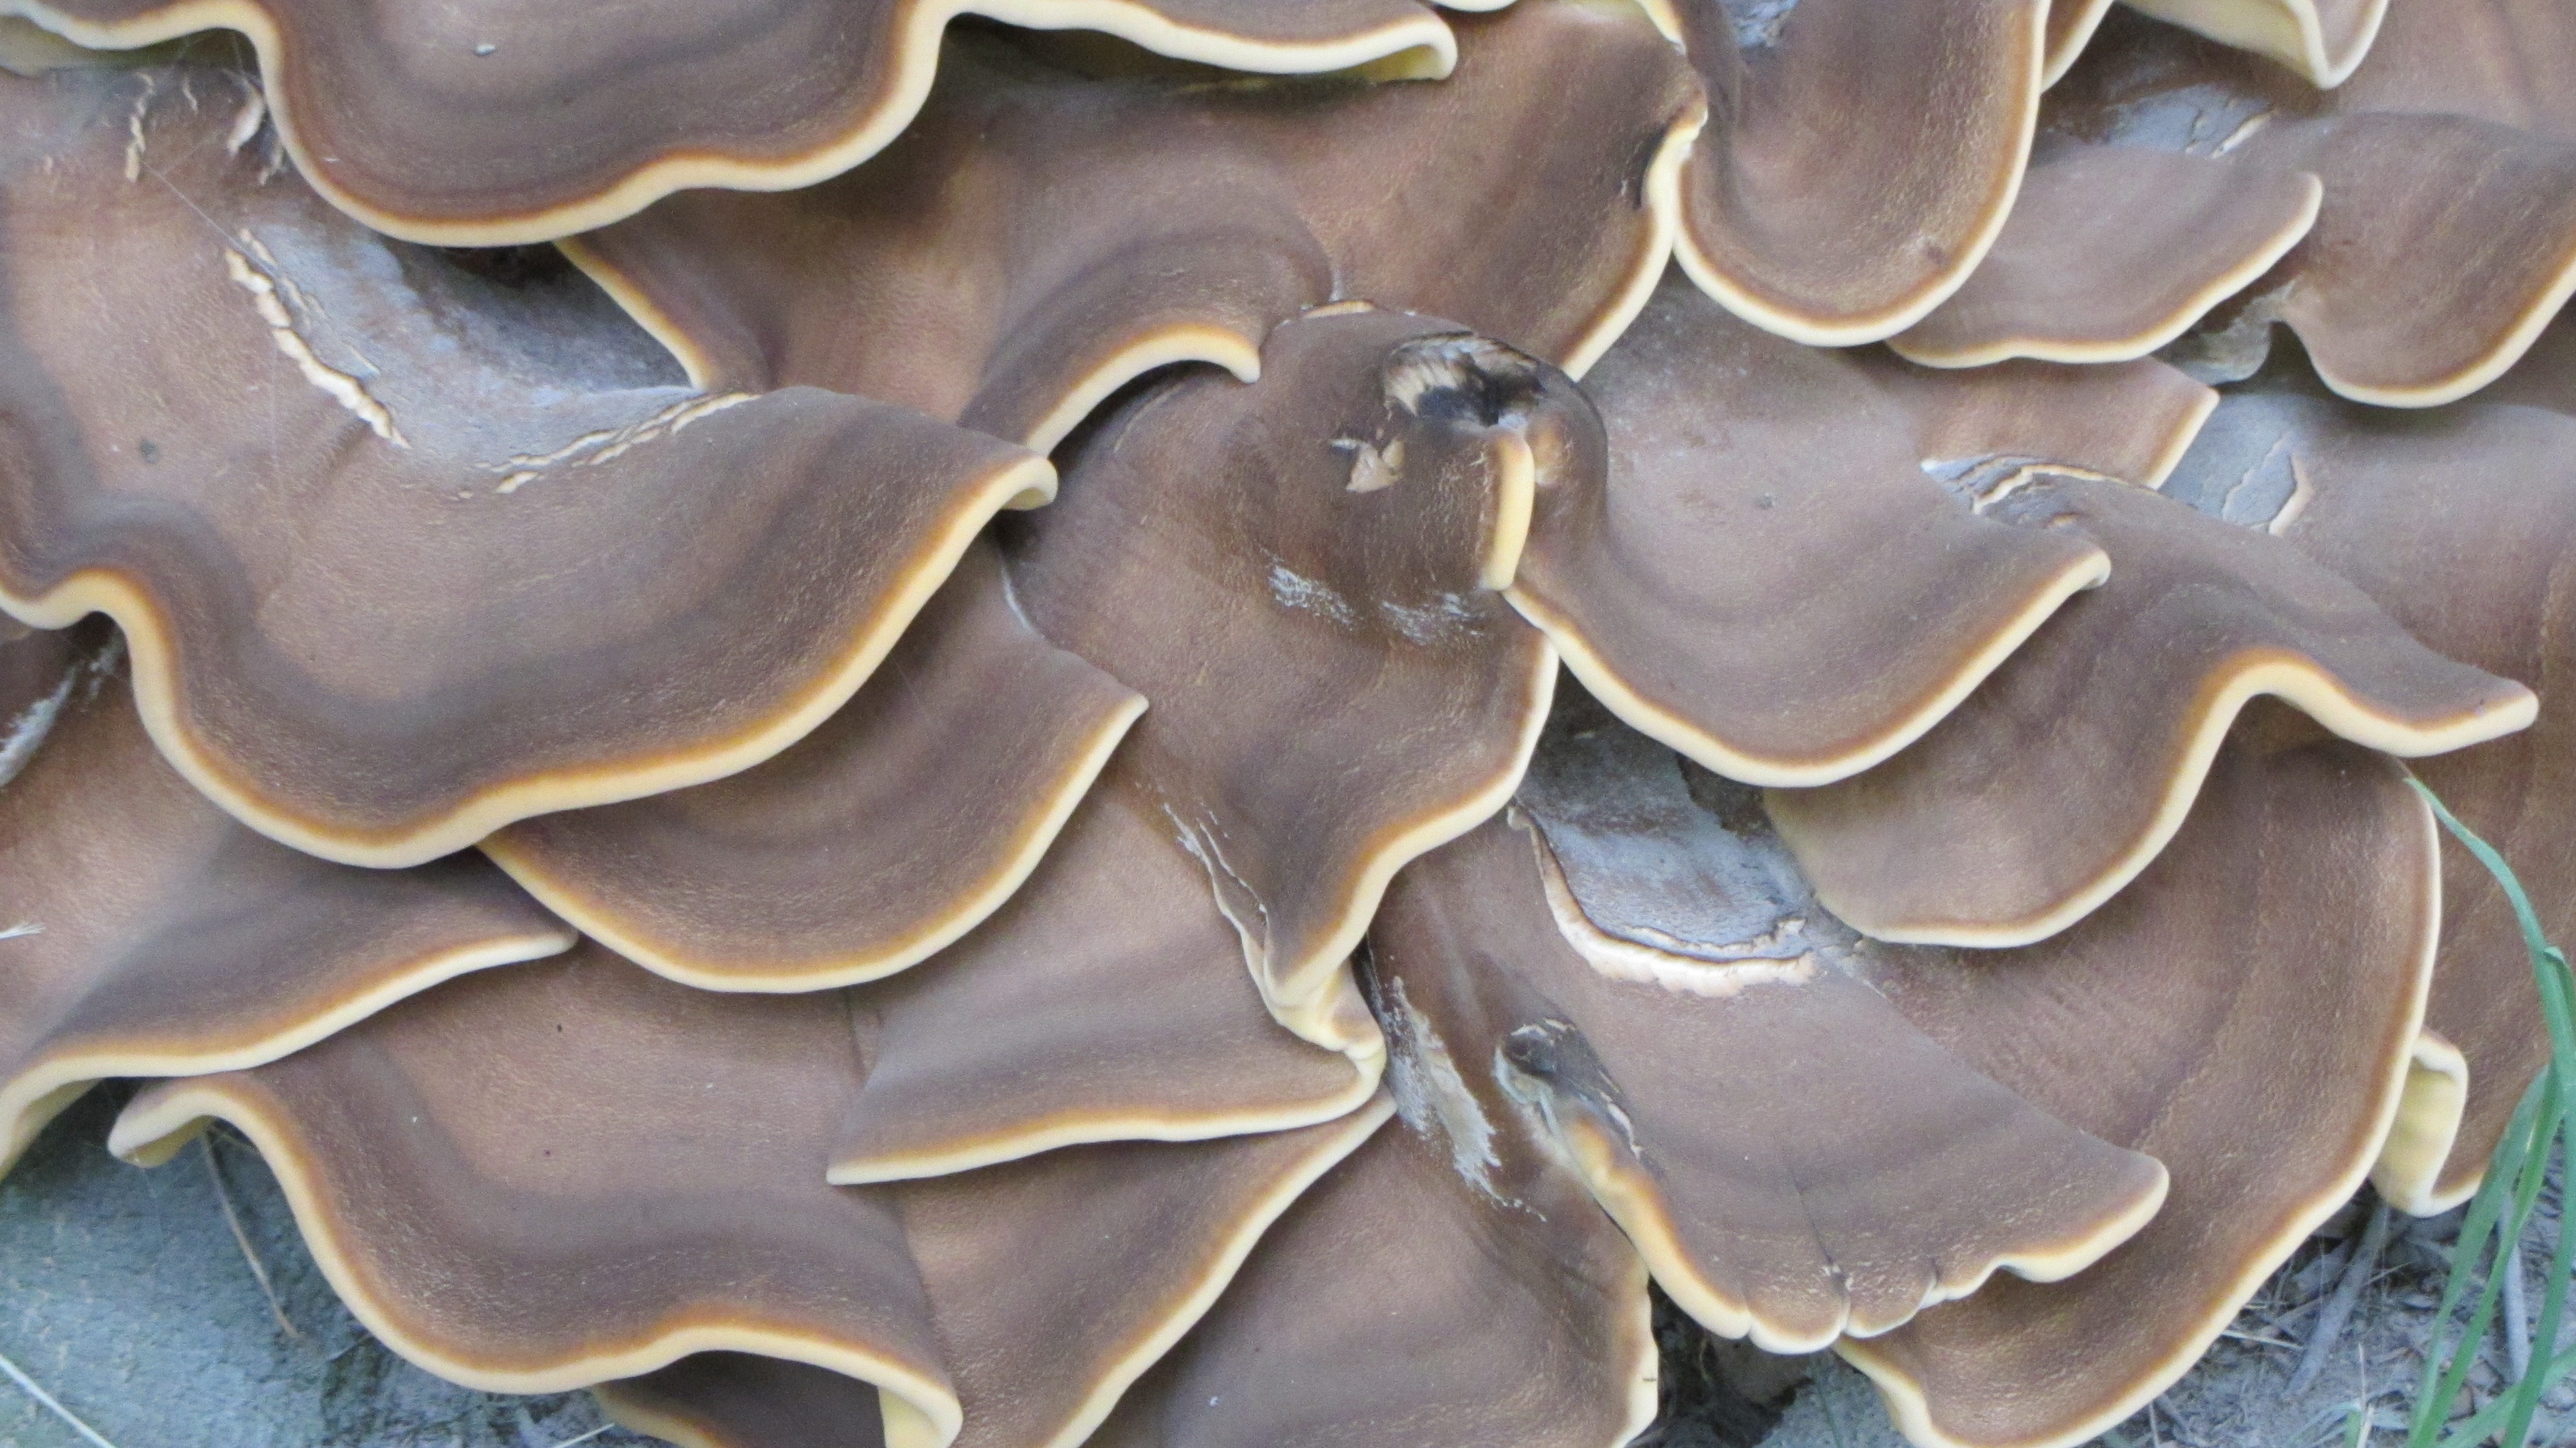
nature, forest, wood, leaf, mushroom, fungus, carving, auriculariales, oyster mushroom, auriculariaceae